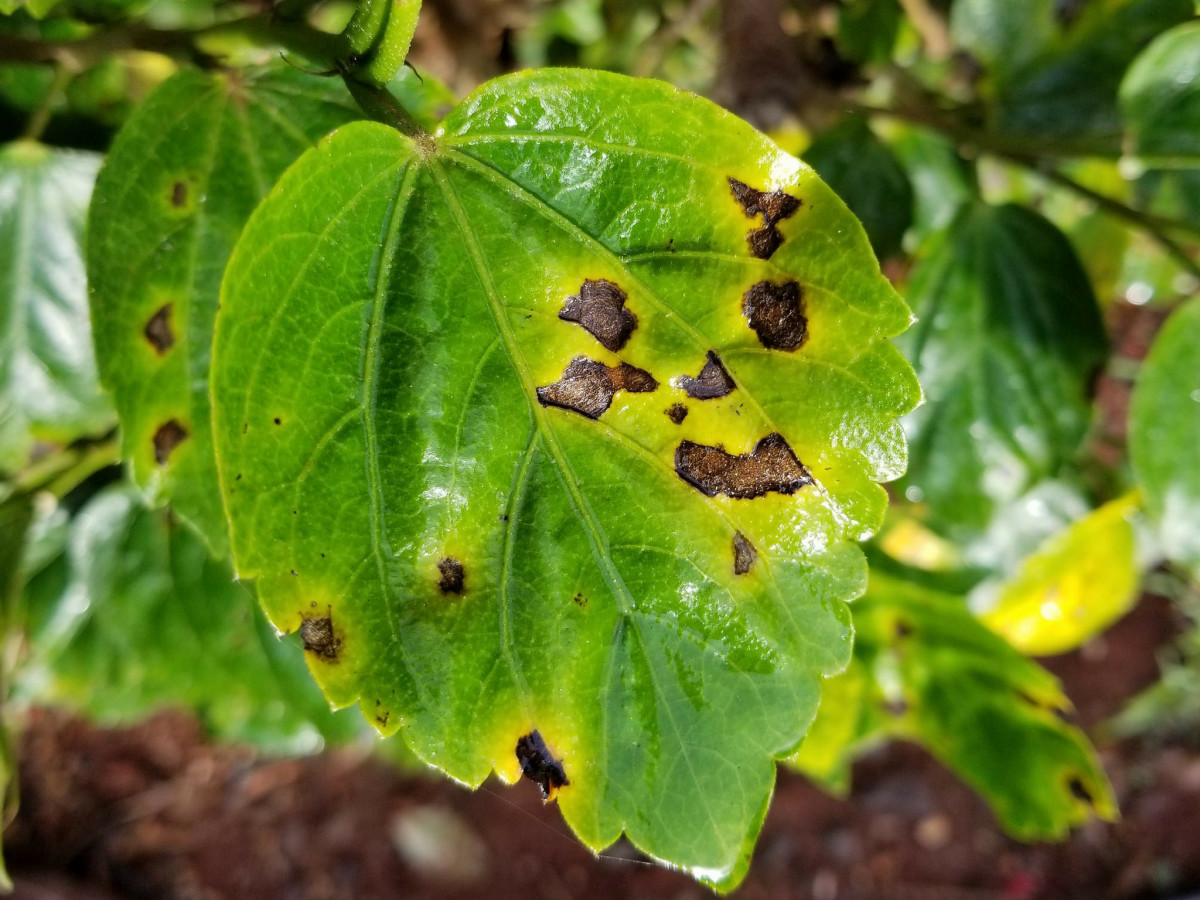
Plant: Cucumber
Disease: cucumber angular leaf spot